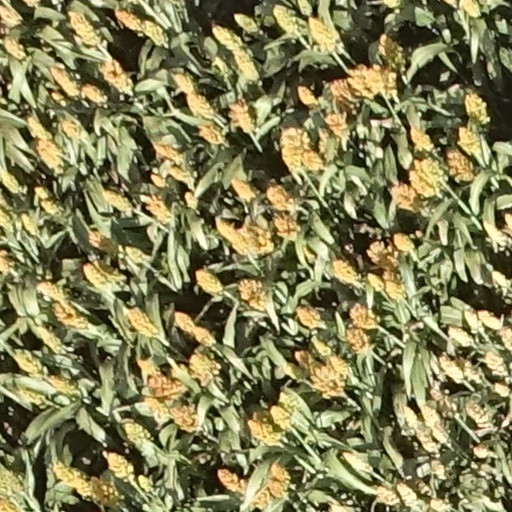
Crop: sorghum